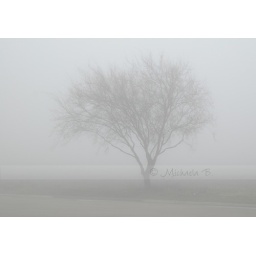
A tree in a field. I was right across the street and there was almost no visibility.